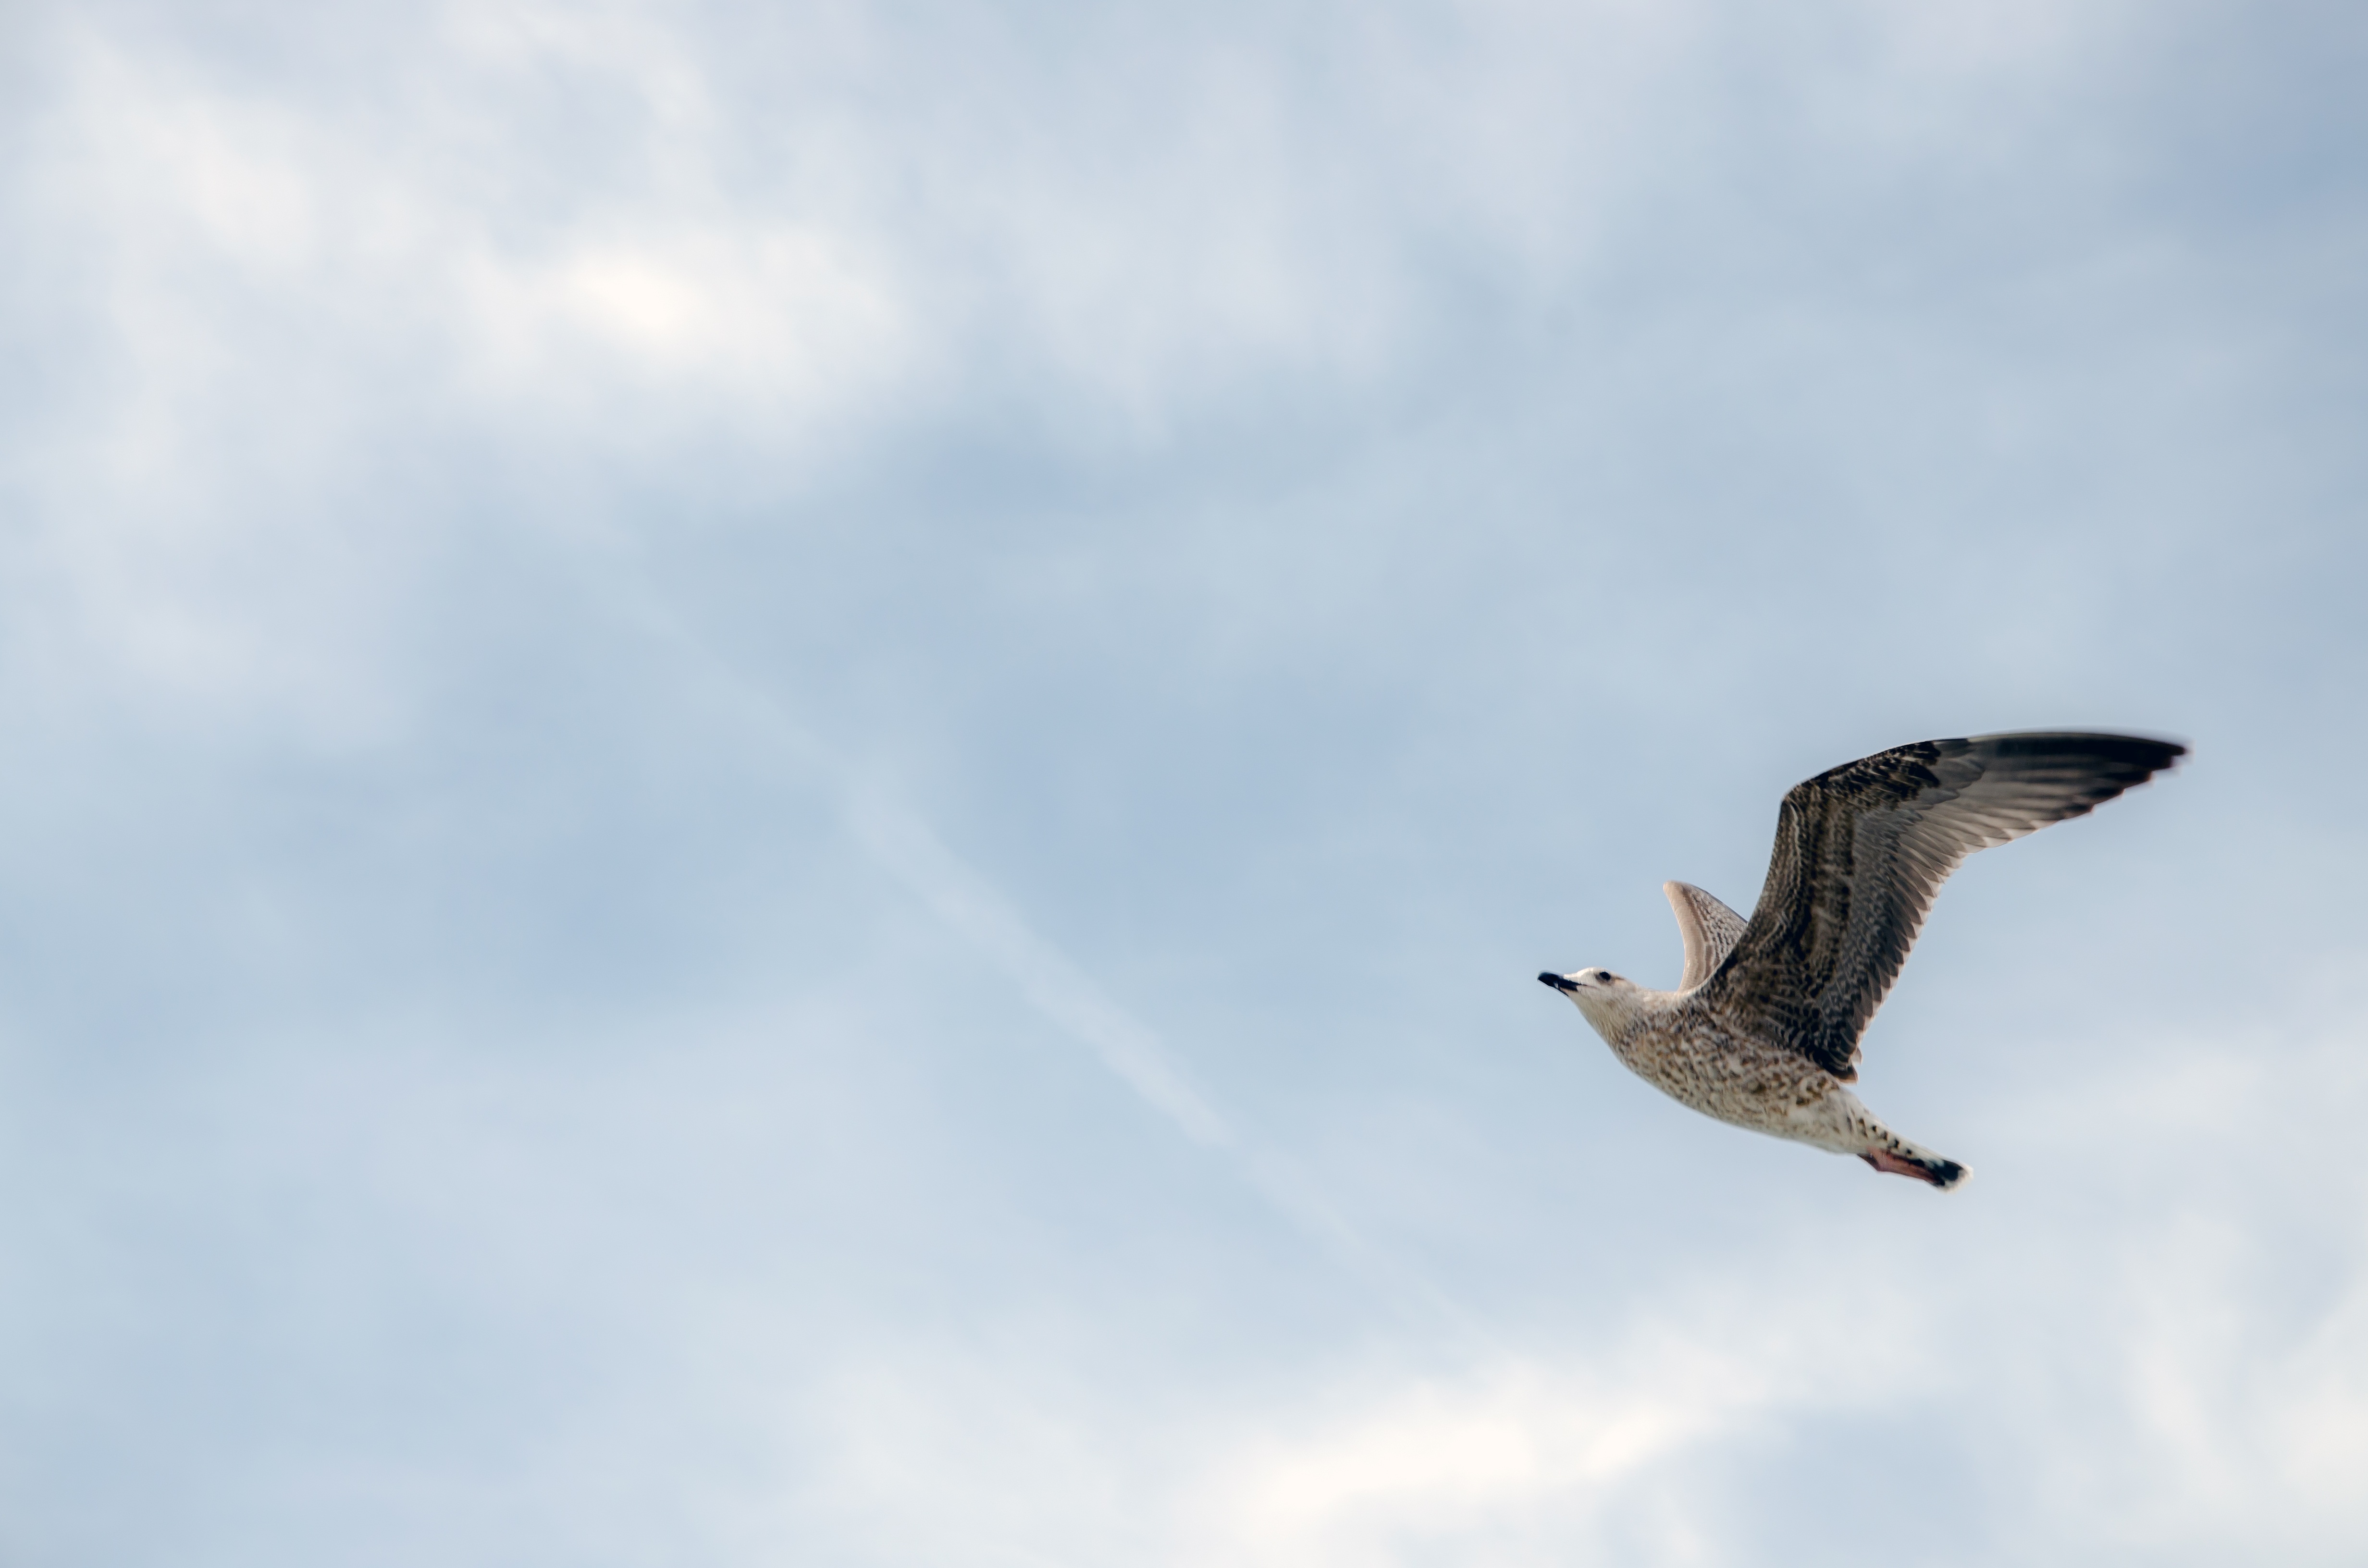
beach, sea, coast, nature, bird, wing, cloud, sky, lake, animal, seabird, fly, seagull, spring, gull, flight, plumage, vertebrate, bill, mood, falcon, water bird, animal world, bird portrait, atmosphere of earth, accipitriformes